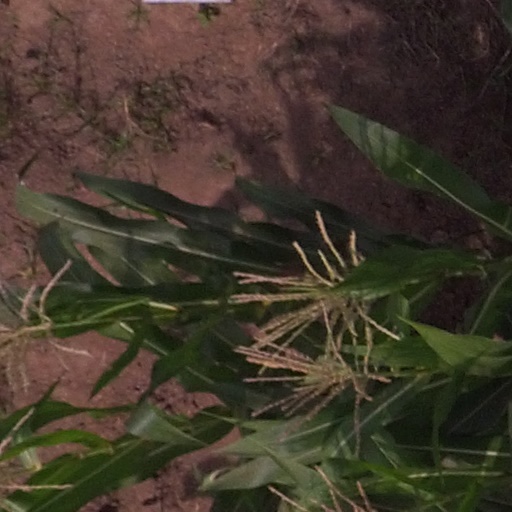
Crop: maize; corn